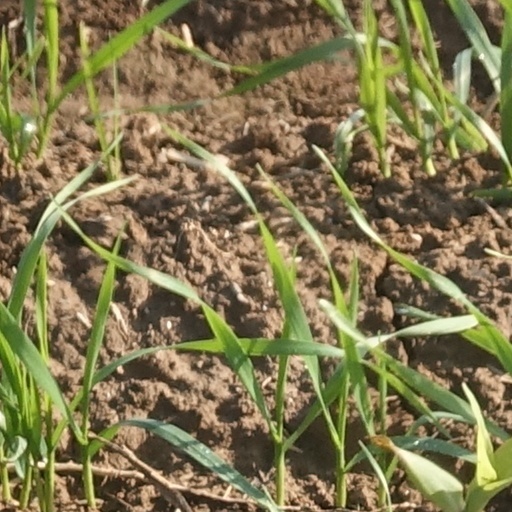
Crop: wheat